Arnoldo Mondadori

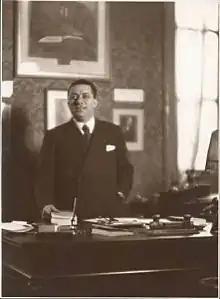
Arnoldo Mondadori, photo by Emilio Sommariva (1932)

Arnoldo Mondadori (2 November 1889 – 8 June 1971) was a noted Italian publisher.